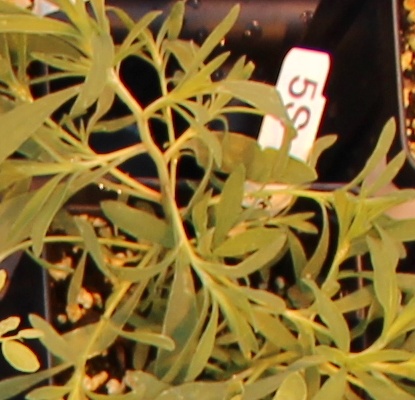
Label: Kochia